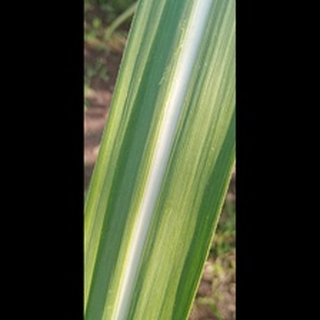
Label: healthy_sugarcane